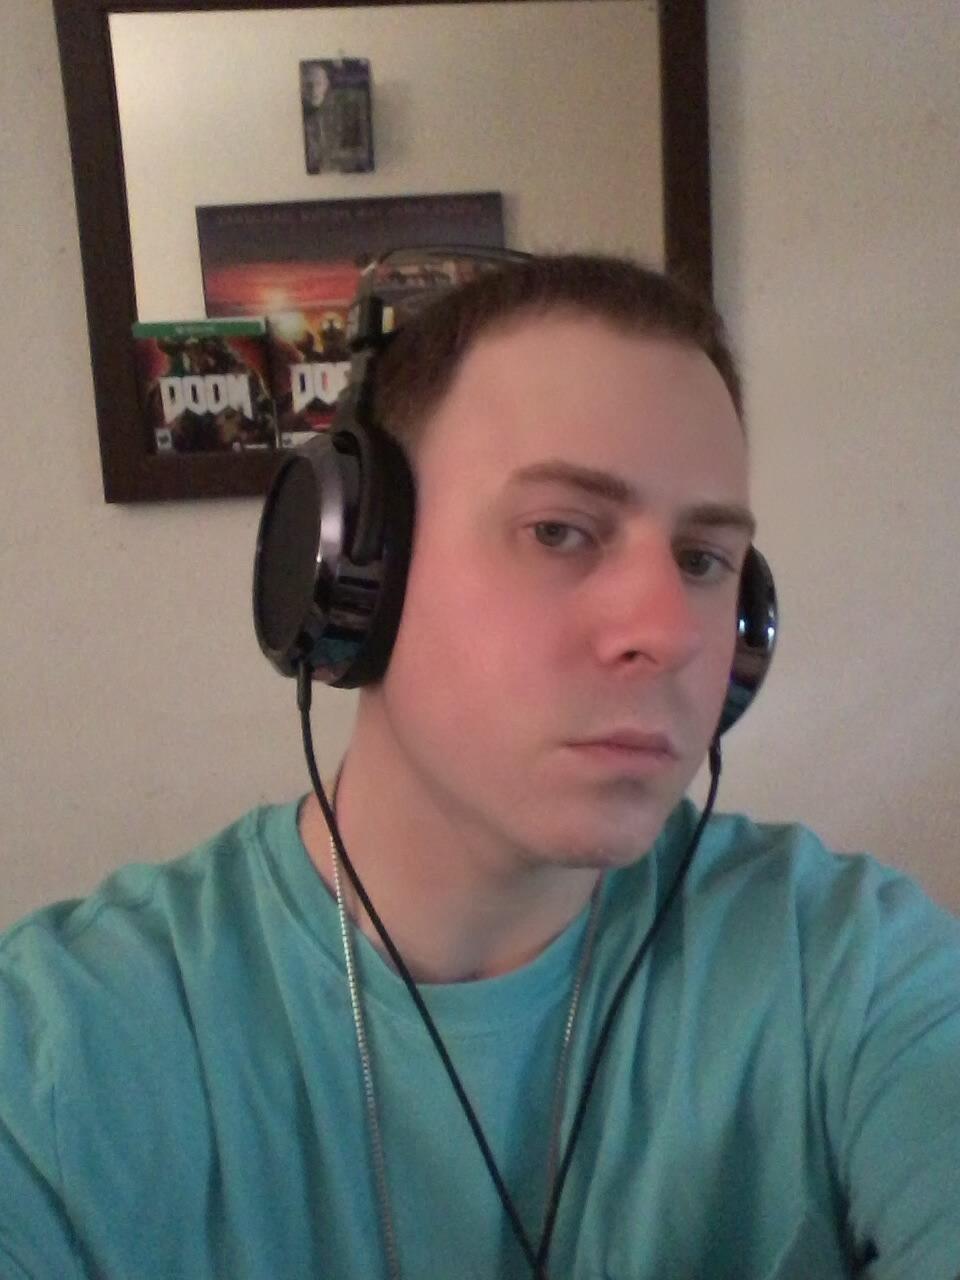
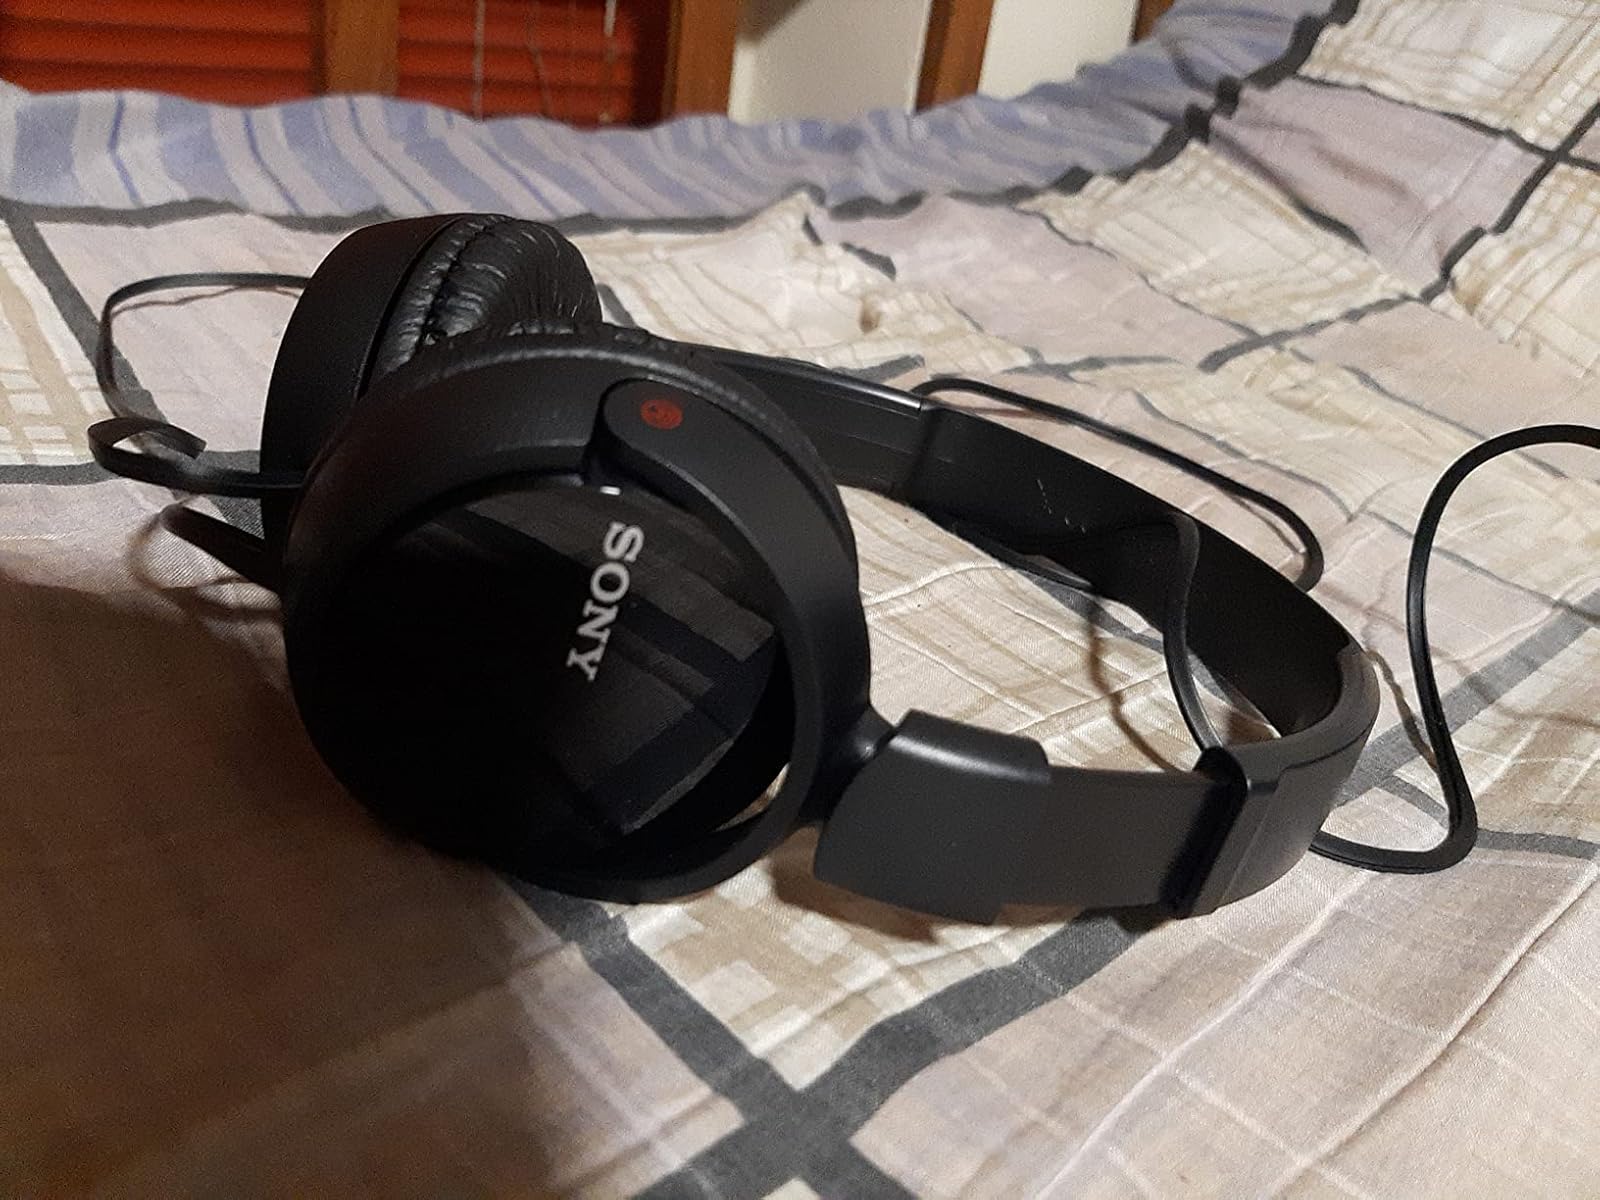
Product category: headphones
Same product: no